Rahanine

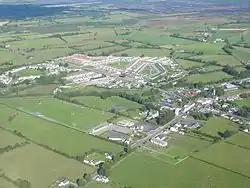
Aerial view of Rochfortbridge, showing the townland of Rahanine

Rahanine is a townland in County Westmeath, Ireland. The townland is located on the border with County Offaly and is in the civil parish of Castlelost. The M6 motorway runs through the middle, with the R446 regional road cutting through the north. The Monagh River flows through the south of the area. The eastern side of the town of Rochfortbridge lies in the townland, which contains a number of neighborhoods including Derrygreenagh Park. The eastern side of Rochfortbridge lies within the townland of Castlelost.